New Jersey Bears

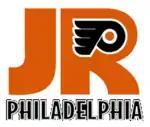
The Philadelphia Junior Flyers' logo

The Philadelphia Junior Flyers were members of the Atlantic Junior Hockey League (AJHL) from 2008 until 2013 when Tier III junior hockey leagues went through a reorganization, which included the AJHL re-branding itself as the Eastern Hockey League (EHL). In 2015, the EHL added a lower level of Tier III junior hockey for player development called the EHL-Elite Division and all the current EHL members, including the Jr. Flyers, were added to the EHL-Premier Division. In 2017, the league re-branded, dropping the Premier name from their top division and renamed the Elite Division to Premier.